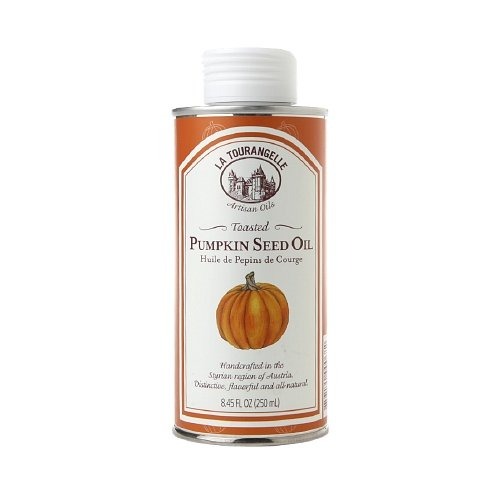
Item Name: La Tourangelle Toasted Pumpkin Seed Oil 8.45 oz(Pack of 4)
Value: 8.45
Unit: Ounce

Price: 78.93